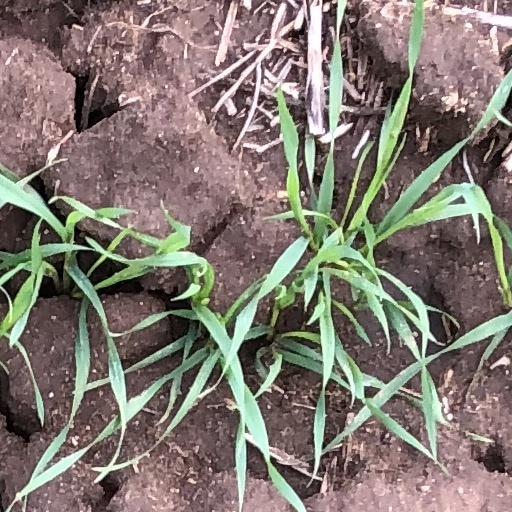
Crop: wheat